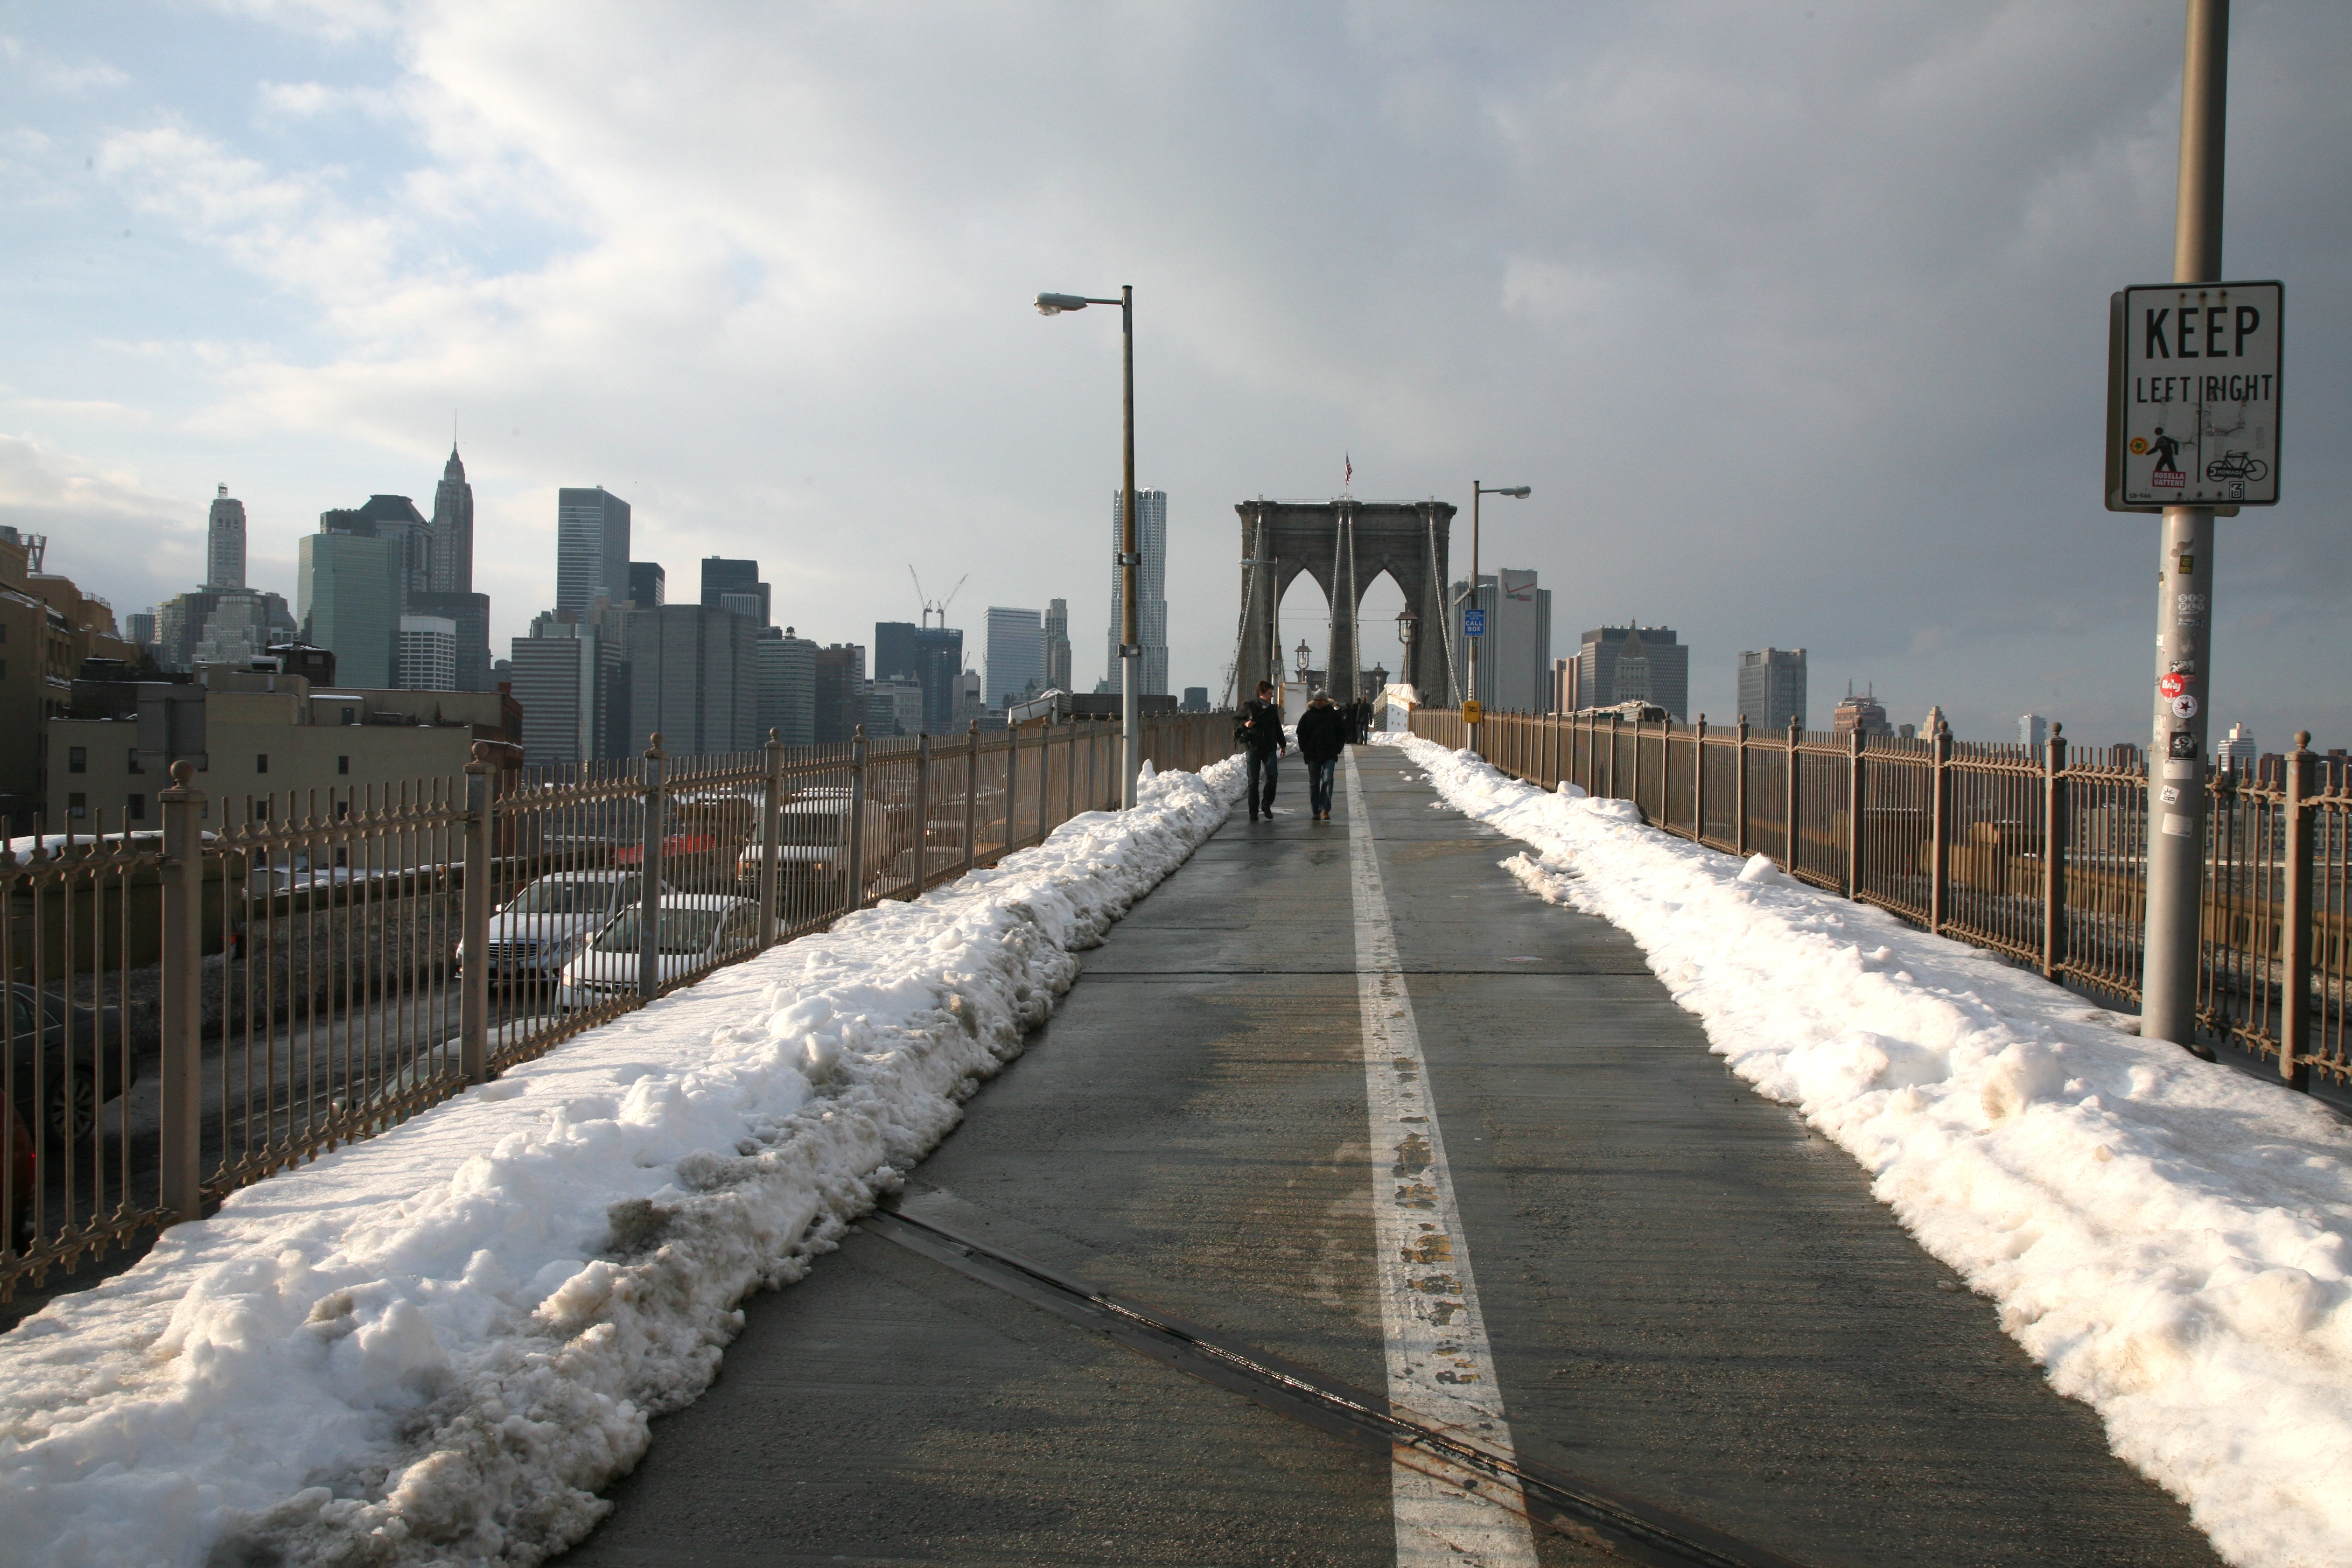
snow, winter, boardwalk, bridge, skyline, city, walkway, cityscape, downtown, reflection, nyc, weather, waterway, newyork, brooklynbridge, newyorkcity, ny, promenade, urban area, human settlement